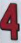
Number: 4